Barrio (film)

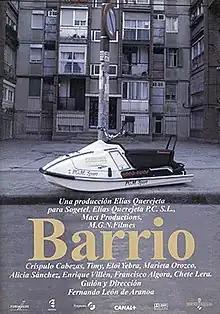
Theatrical release poster

 is a 1998 Spanish film directed by Fernando León de Aranoa. It won several awards including Best Director at the 13th Goya Awards, and was also nominated for Best Picture.